Indo-Greek art

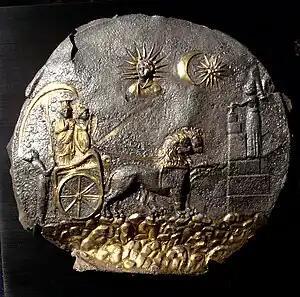
Plate depicting Cybele pulled by lions, a votive sacrifice and the Sun God. Ai-Khanoum, 2nd century BC.

Various sculptural fragments were also found at Ai-Khanoum, in a rather conventional, classical style, rather impervious to the Hellenizing innovations occurring at the same time in the Mediterranean world. Of special notice, a huge foot fragment in excellent Hellenistic style was recovered, which is estimated to have belonged to a 5-6 meter tall statue (which had to be seated to fit within the height of the columns supporting the Temple). Since the sandal of the foot fragment bears the symbolic depiction of Zeus' thunderbolt, the statue is thought to have been a smaller version of the Statue of Zeus at Olympia.